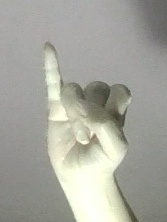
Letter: meem